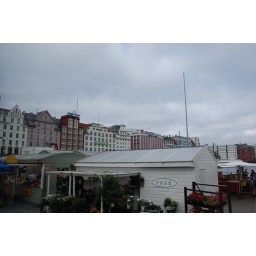
Waterfront buildings with fish market in the foreground.